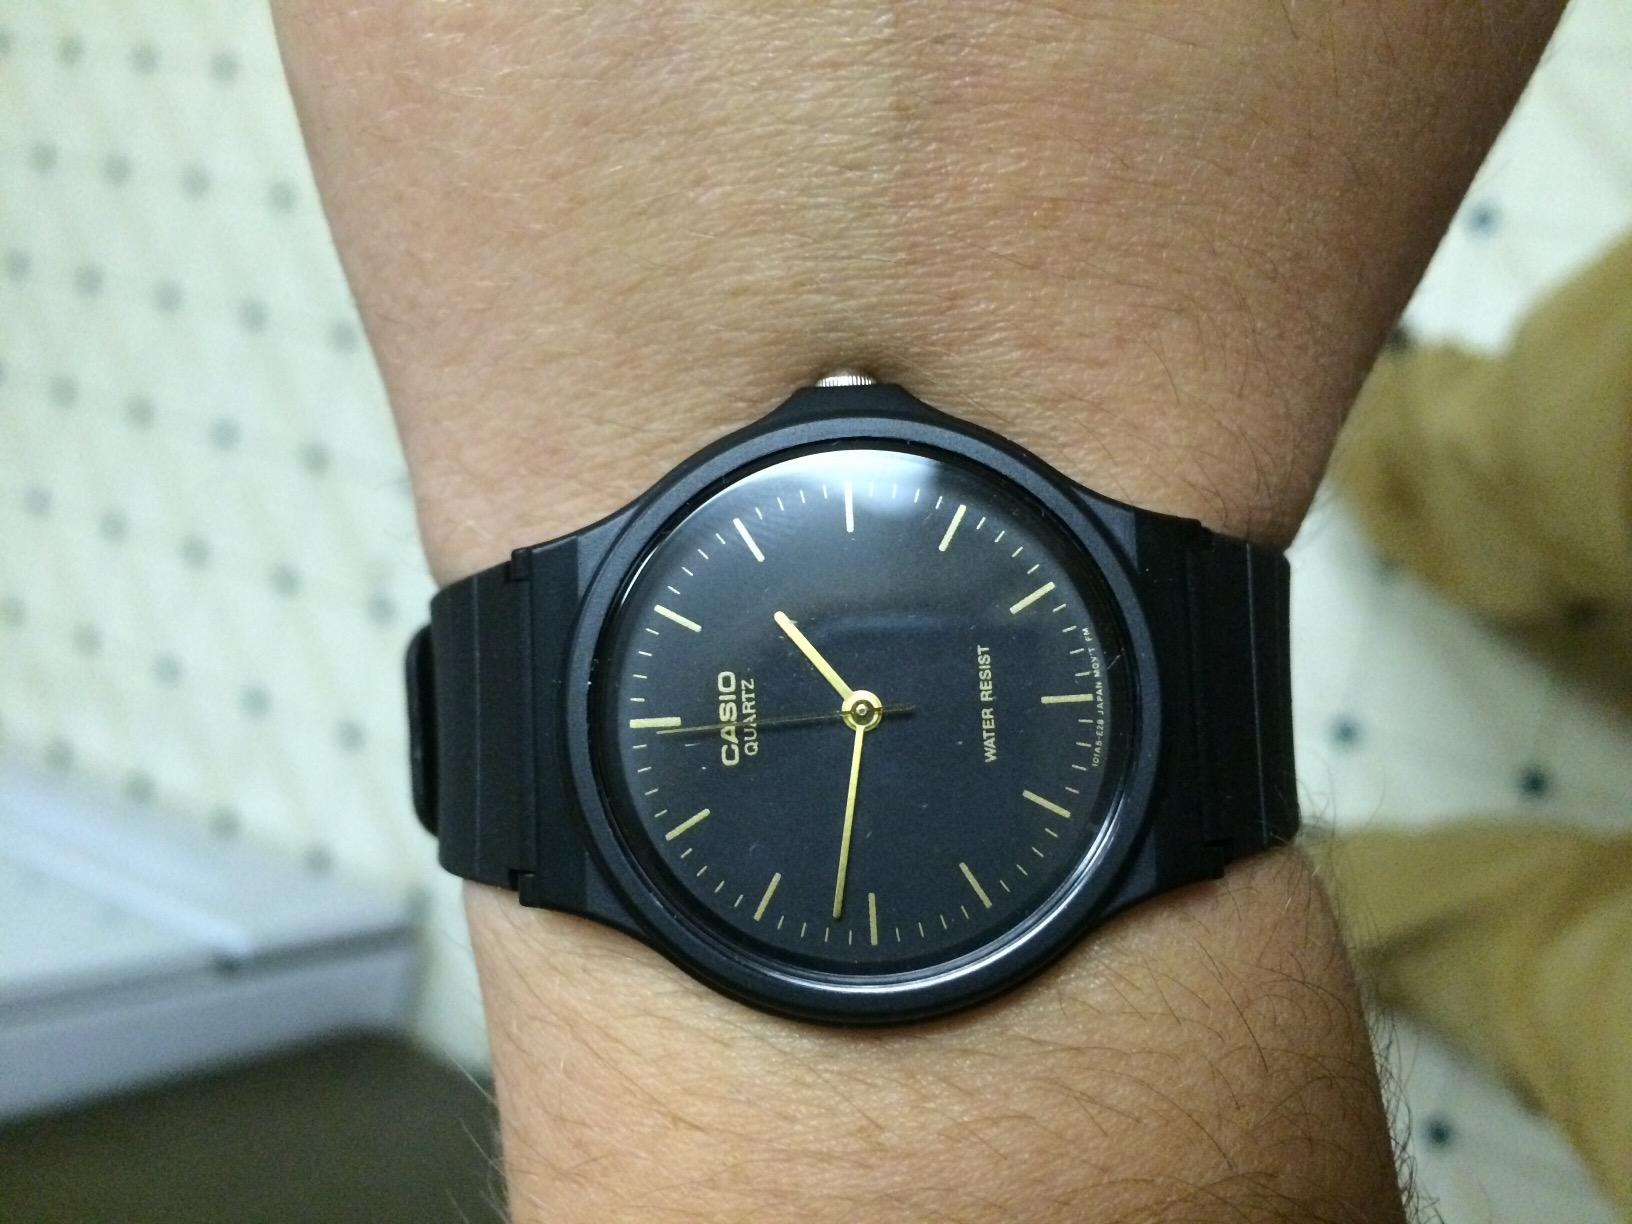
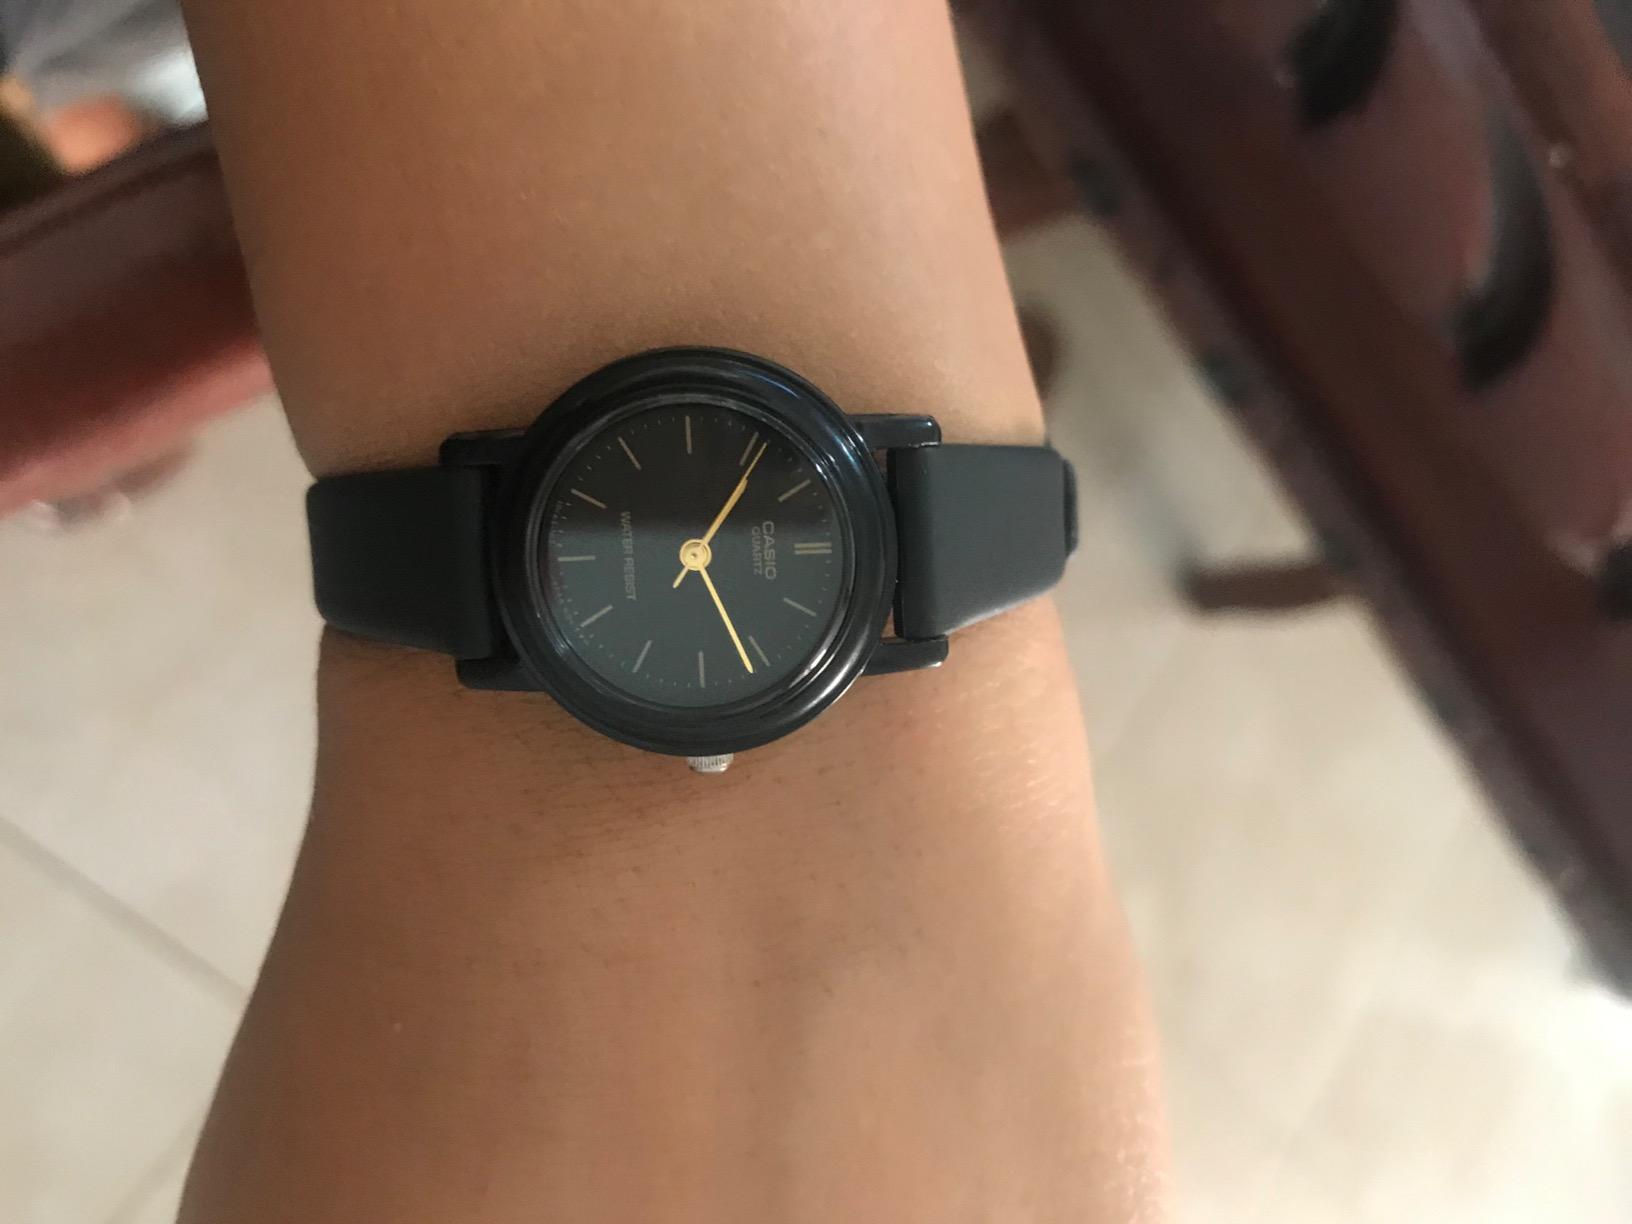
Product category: accessories_watch
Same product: no